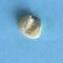
Maize quality: Bad